River's End (1930 film)

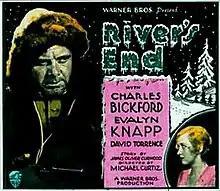

River's End is a 1930 American Pre-Code Western film directed by Michael Curtiz and starring Charles Bickford and Evalyn Knapp. Bickford plays two roles, a Royal Canadian Mounted Police (RCMP) sergeant and the man he is after. The film is the second of three adaptations of the bestselling novel "The River's End" by James Oliver Curwood, the others being released in 1920 and 1940.